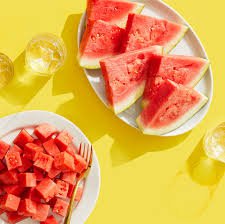
Label: Watermelon